Nieuwsblad van het Noorden

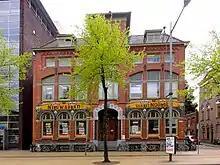
Former building of the newspaper in the city of Groningen

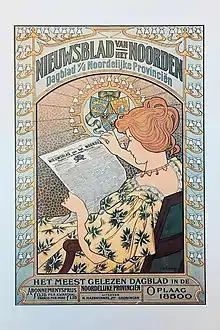
Advertisement in 1900

The Nieuwsblad van het Noorden ("Newspaper of the North") is a former regional daily newspaper from the city of Groningen in the Netherlands. It was published from 1888 to 2002, when it was merged with the "Groninger Dagblad" and the "Drentse Courant" into the "Dagblad van het Noorden", which published its first edition on 2 April 2002.